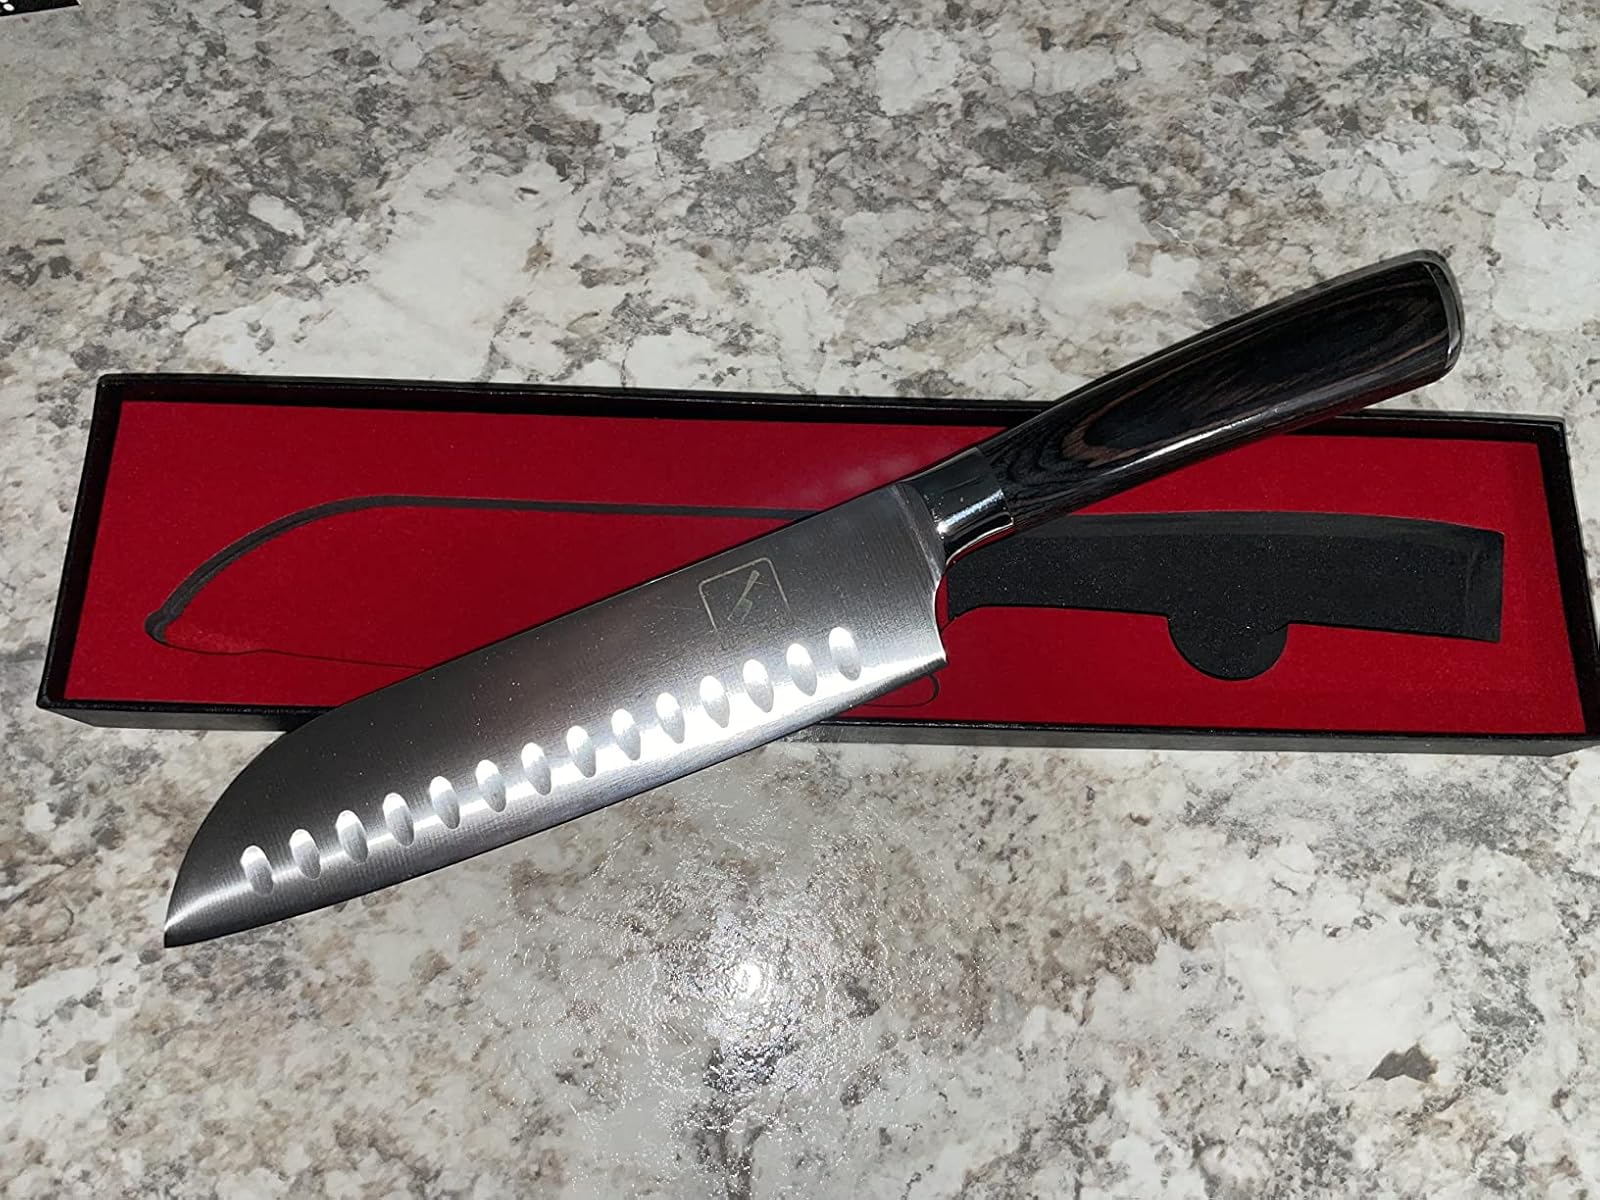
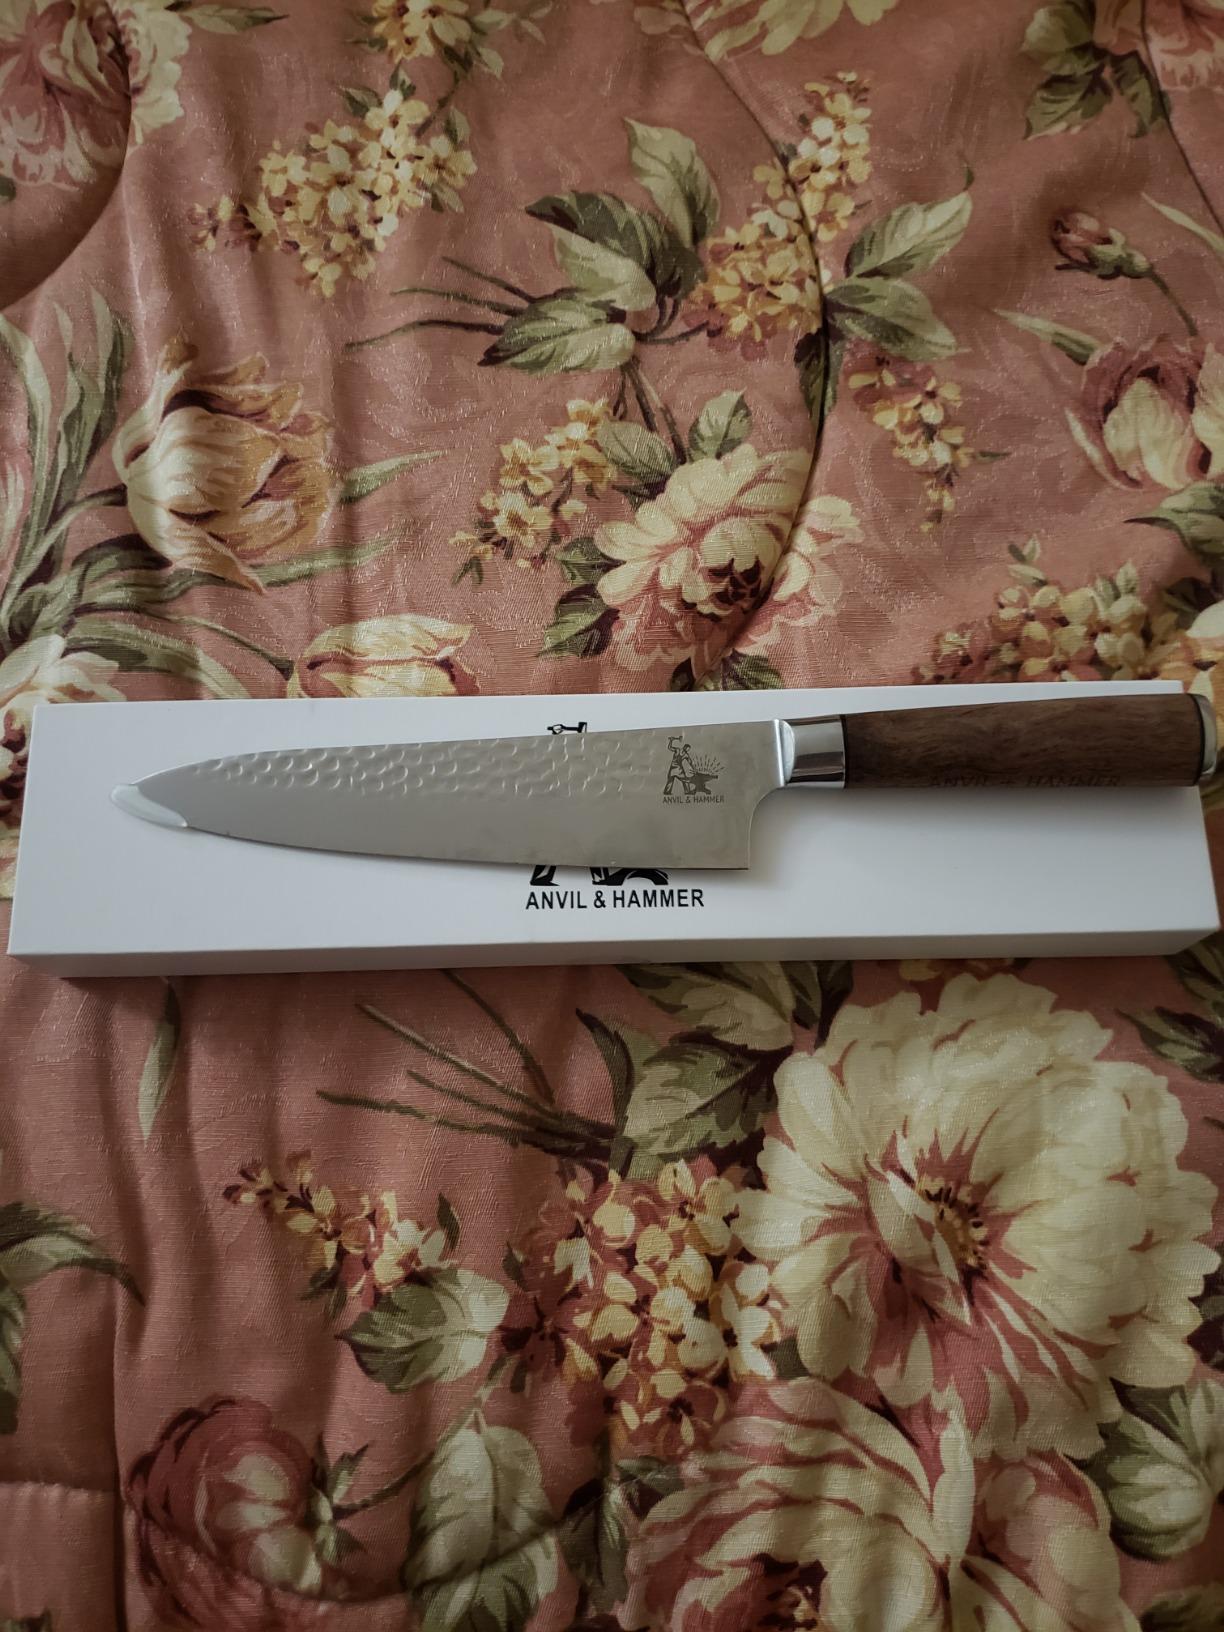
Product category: items_knife
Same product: no